DSV Limiting Factor

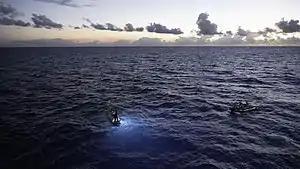
"Limiting Factor" at the surface after a dive into the Puerto Rico Trench

In December 2018, the "Limiting Factor" became the first piloted vessel to reach the deepest point of the Atlantic Ocean, below the ocean surface to the bottom of the Puerto Rico Trench, an area subsequently referred to by world media as Brownson Deep.